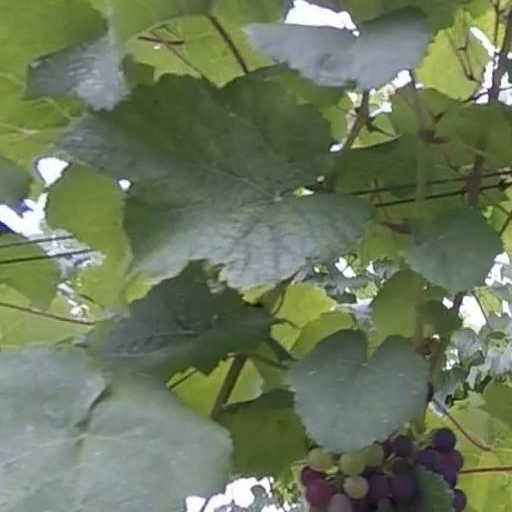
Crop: grape